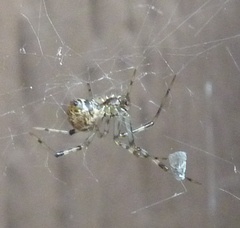
Species: Parasteatoda_tepidariorum